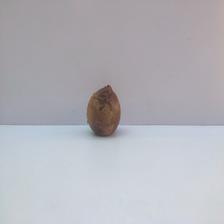
Size: Spoiled